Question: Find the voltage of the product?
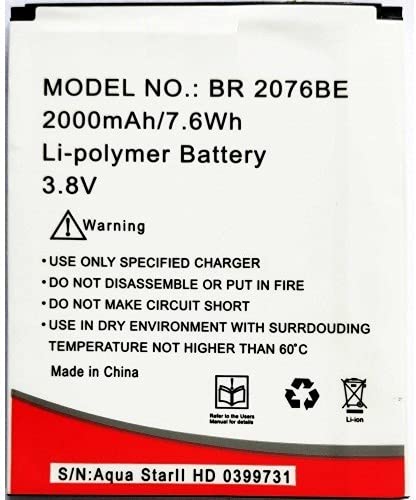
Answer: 3.8 volt